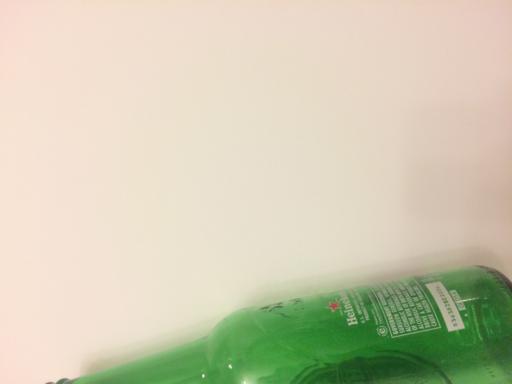
Waste category: glass